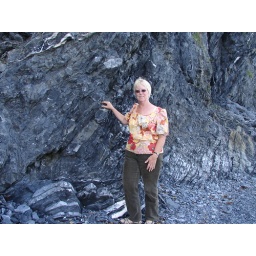
Judy by ancient rock formations at beach